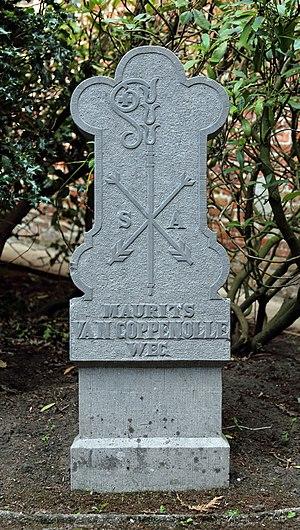
Sint-Andries (Bruges, Belgique)